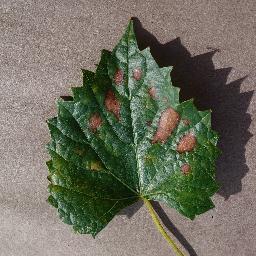
Label: Grape___Esca_(Black_Measles)